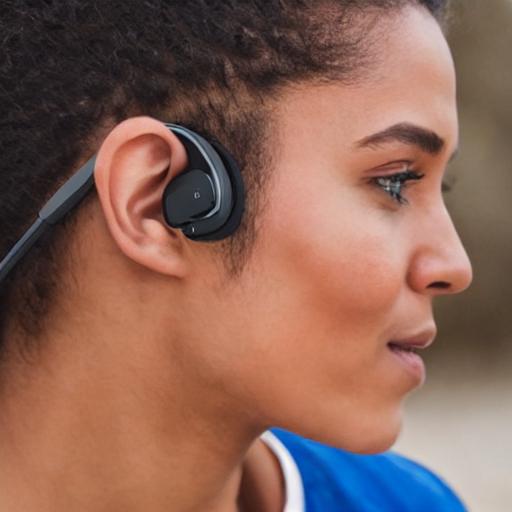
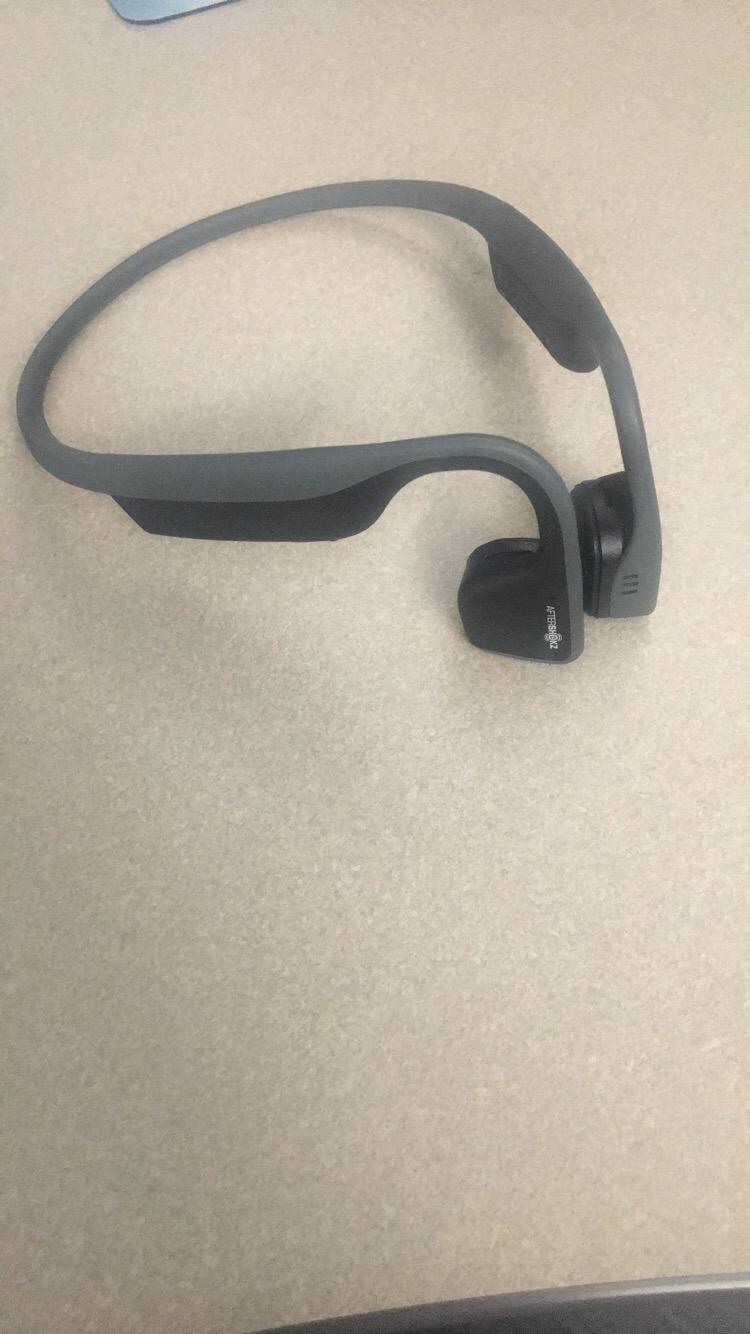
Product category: headphones
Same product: no